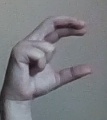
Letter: thal